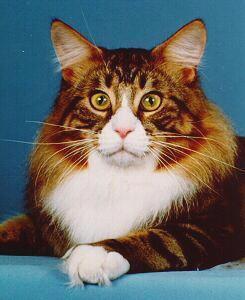
Maine Coon